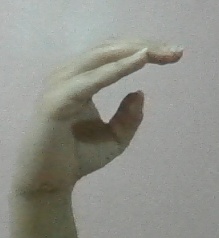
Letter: jeem